Hugo Heimann

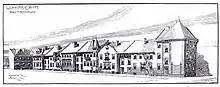
The Red Houses, Prinzenallee 46A, Berlin

In 1899, with a donation of 600,000 goldmarks, he founded the Free Public library in Berlin-Kreuzberg. Initially stocked with 7,000 books it soon reached a number of 20,000 volumes and 540 newspapers and magazines. The first floor of the library housed the official archives of the Social Democratic Party, about 8000 printed and numerous handwritten documents. The archive included the private library of Karl Marx and Friedrich Engels, which was systematized under the supervision of Max Schippel. While the bulk of the official archive was moved to the SPD's headquarter in November 1904, 443 books remained at Heimann's library, including a large number of books of Marx and Engels' provenance.